Pantheon, Rome

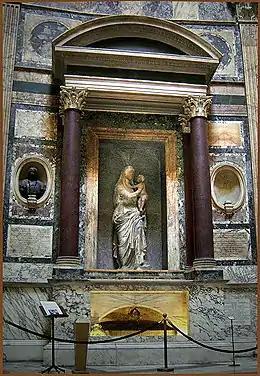
Tomb of Raphael

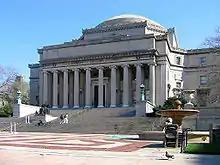
Low Memorial Library at Columbia University, designed by Charles Follen McKim

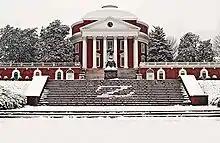
The Rotunda designed by Thomas Jefferson at the University of Virginia

The present high altars and the apses were commissioned by Pope Clement XI (1700–1721) and designed by Alessandro Specchi. Enshrined on the apse above the high altar is a 7th-century Byzantine icon of the Virgin and Child, given by Phocas to Pope Boniface IV on the occasion of the dedication of the Pantheon for Christian worship on 13 May 609. The choir was added in 1840, and was designed by Luigi Poletti.